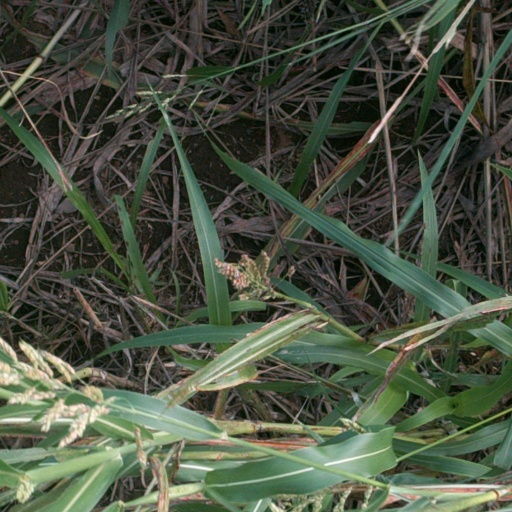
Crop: sorghum